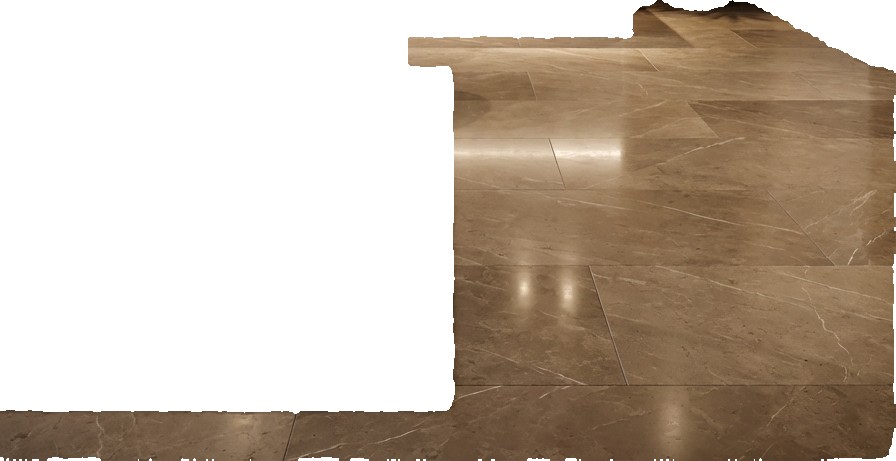
Surface category: floors